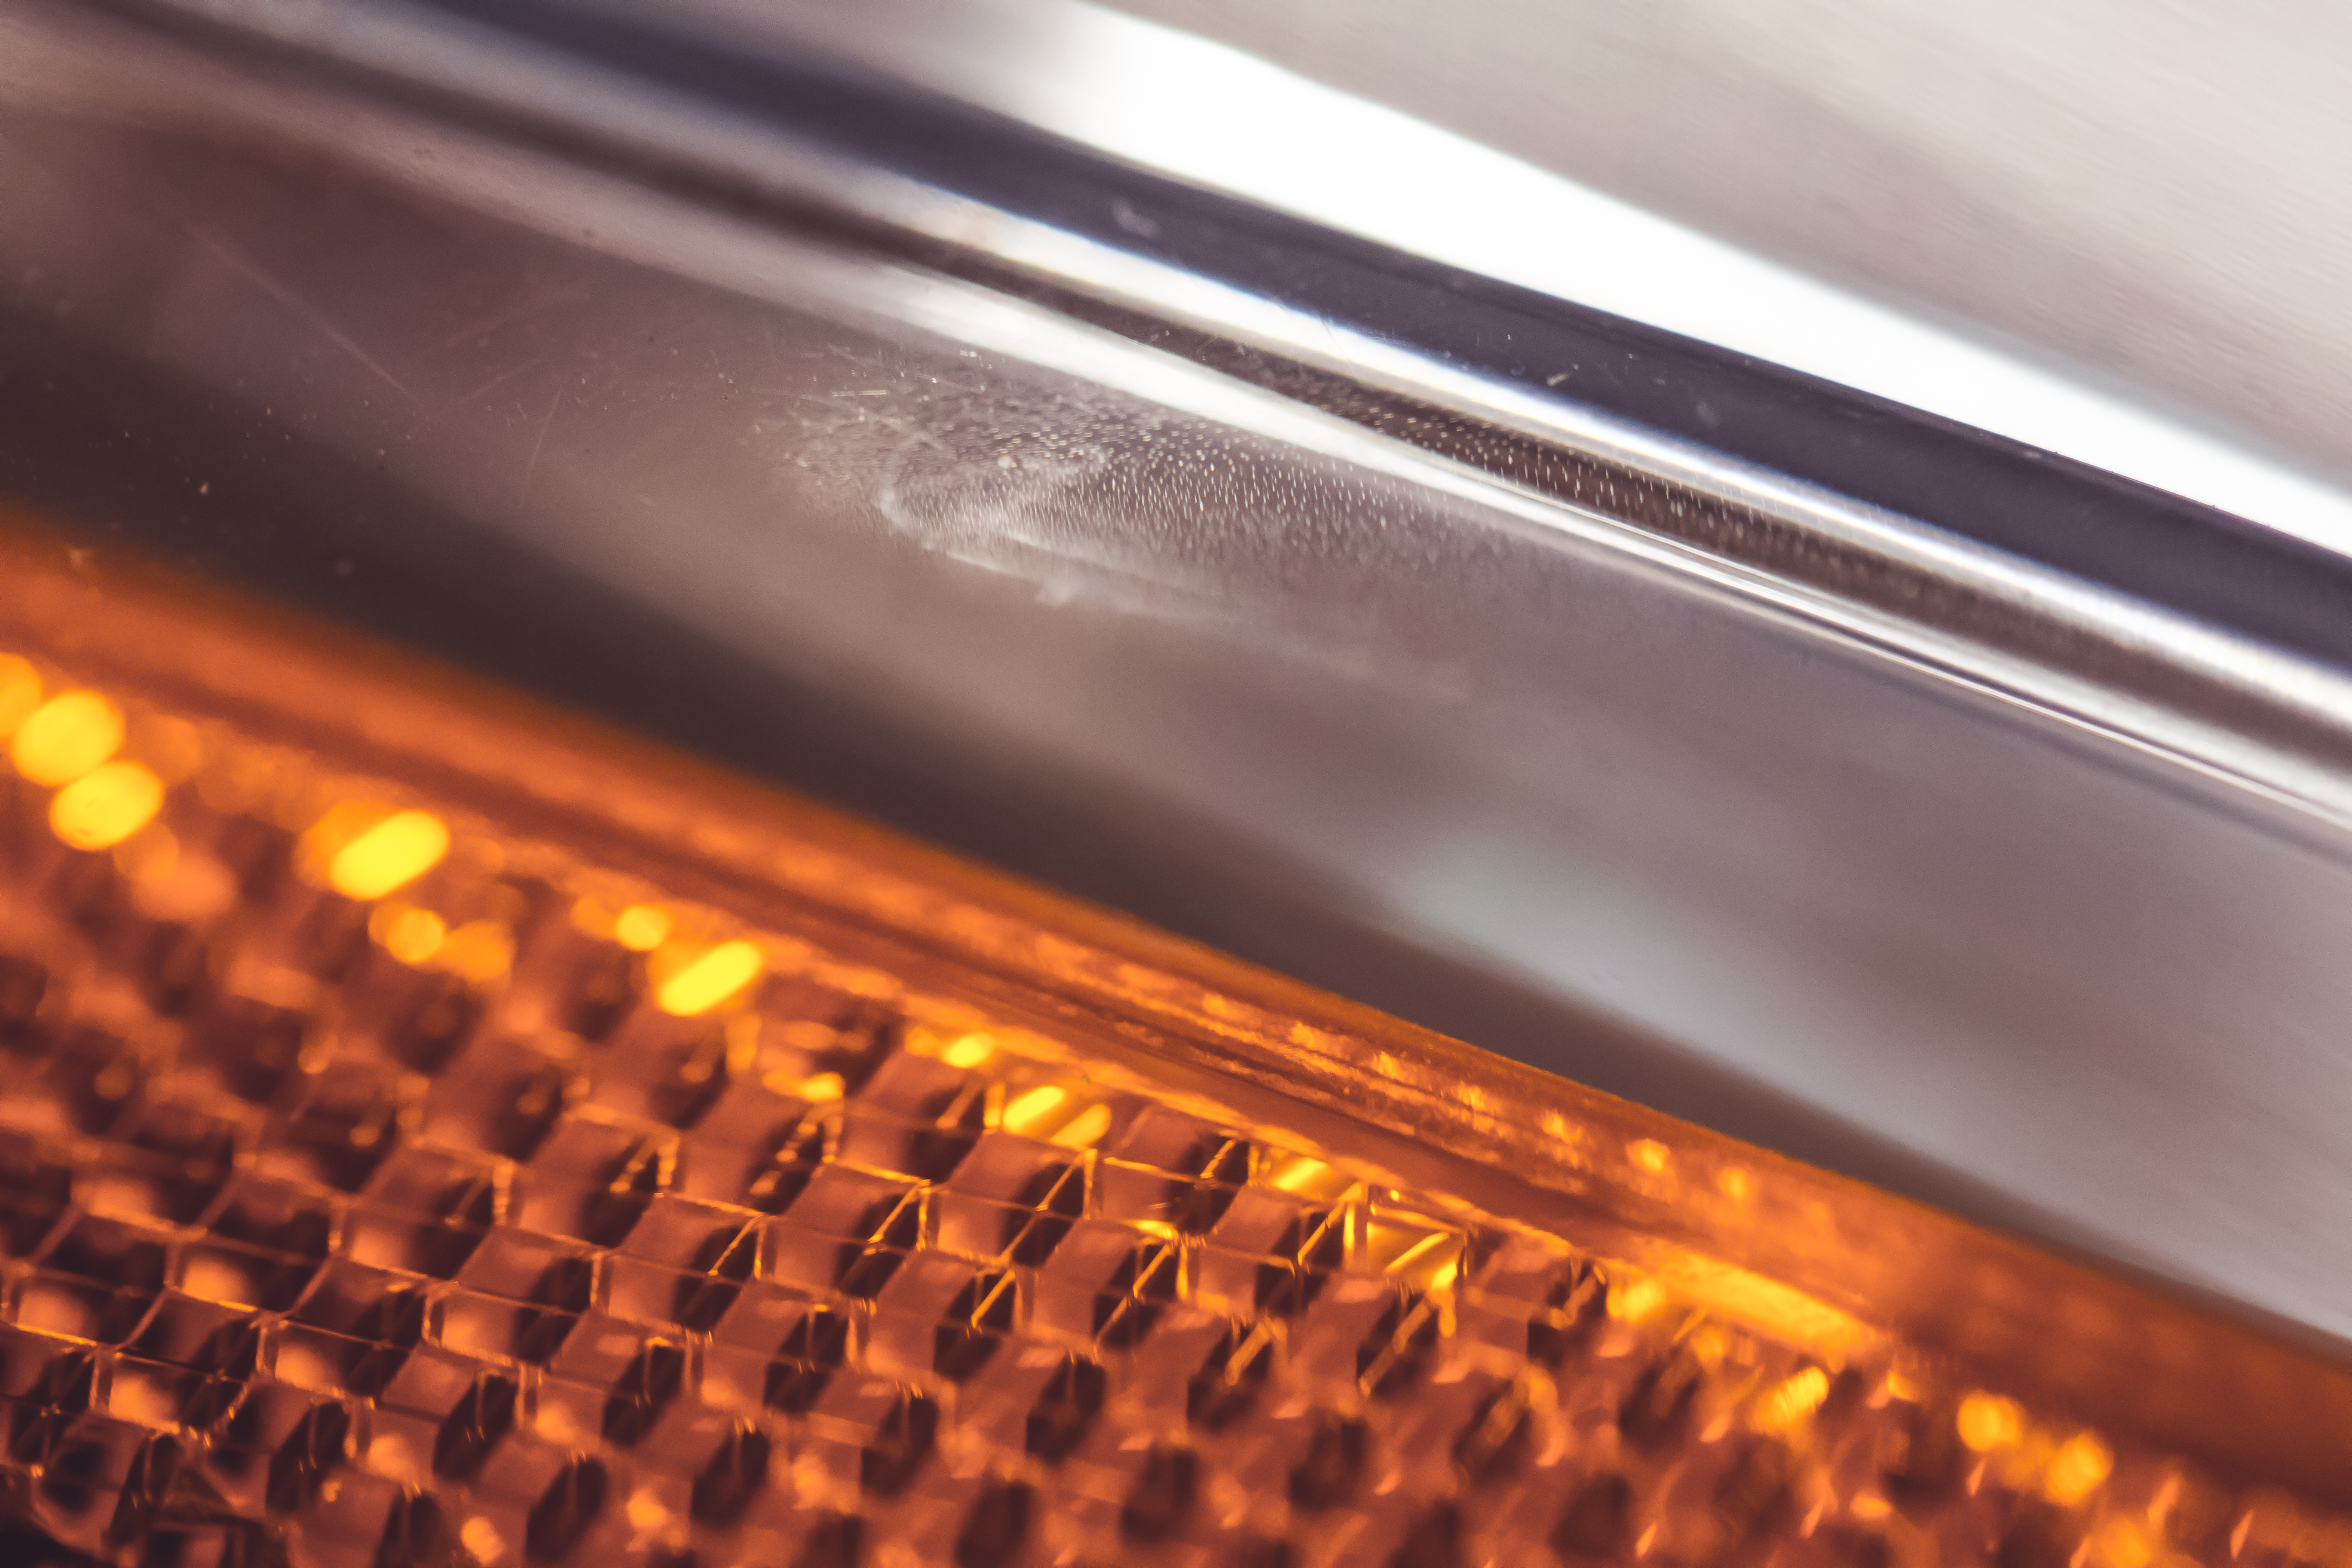
Automotive parking light, automotive lighting, grille, hood, amber, automotive design, motor vehicle, orange, vehicle, automotive exterior, bumper, line, office equipment, Tints and shades, car, personal luxury car, auto part, Automotive fog light, computer keyboard, headlamp, wood, vehicle door, metal, close up, font, rim, luxury vehicle, automotive wheel system, machine, automotive tail brake light, steel, publication, mid size car, carbon, macro photography, space bar